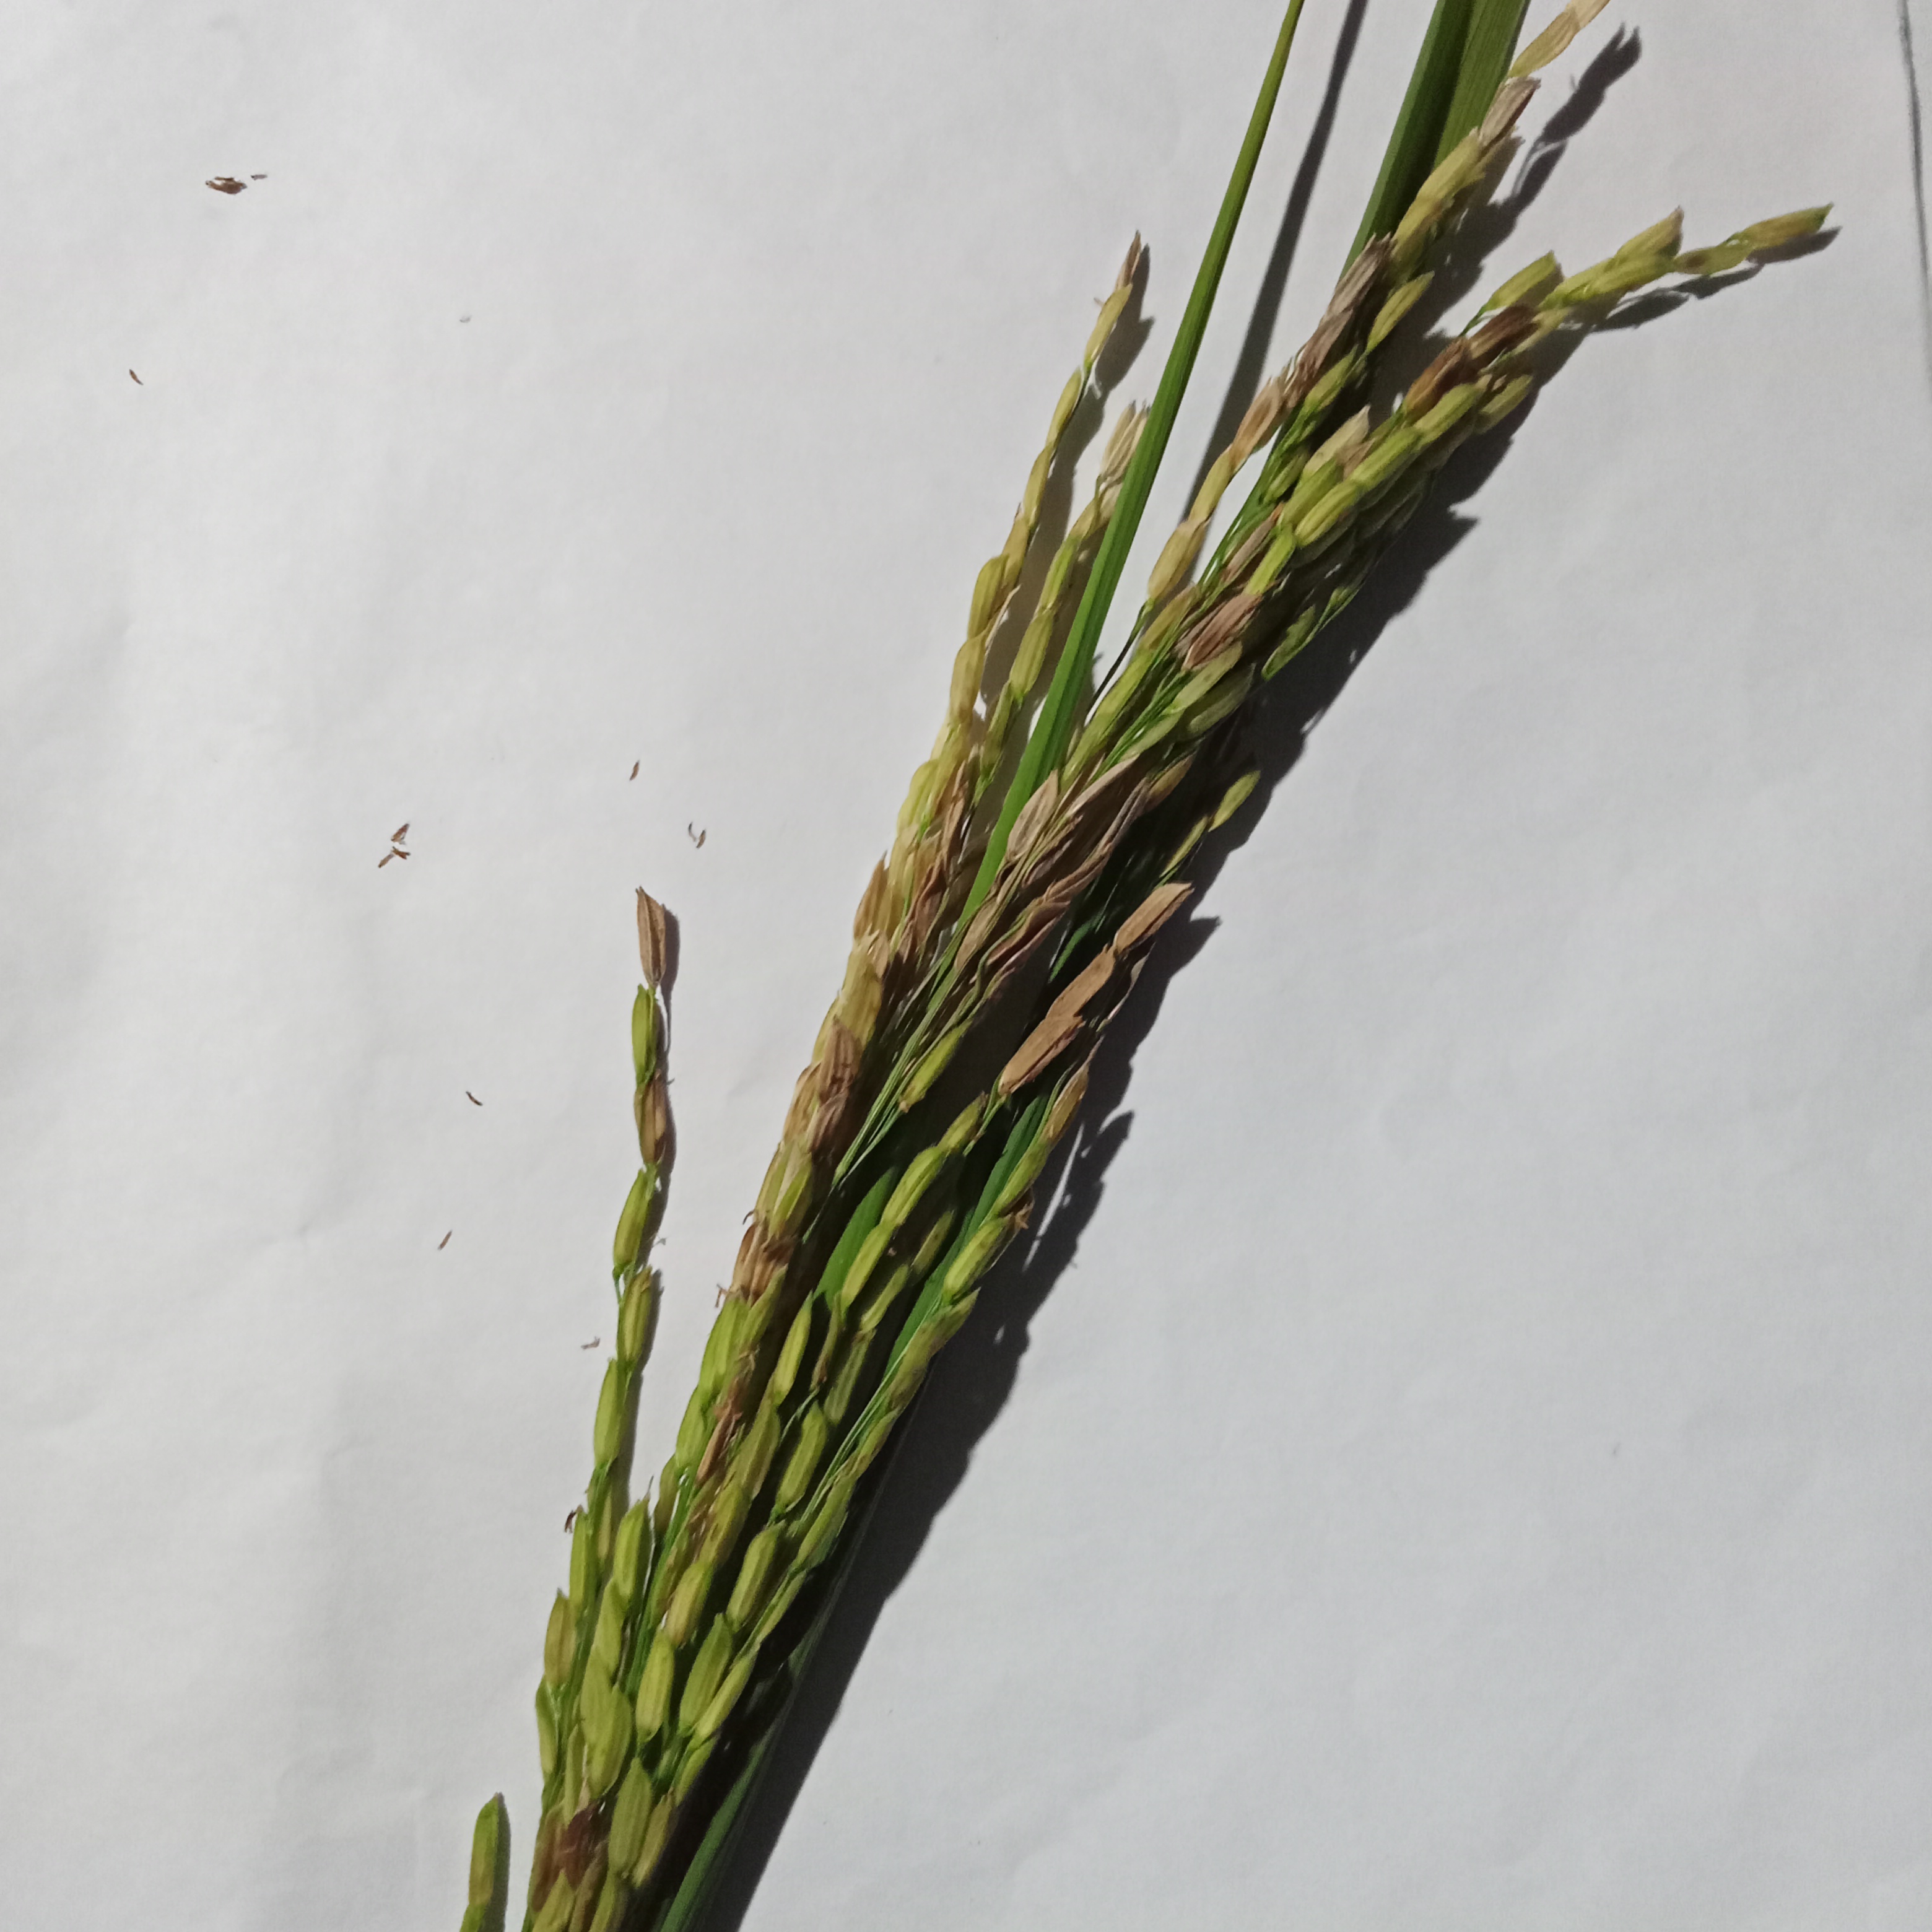
Nhãn: Bệnh Đạo ôn lá và cổ bông (Rice leaf and neck blast)